Barbara Pike

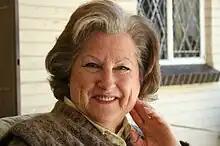

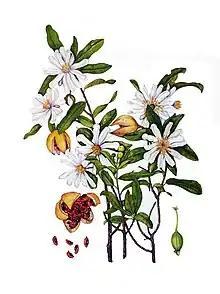

Born in Johannesburg, Barbara Pike is one of two daughters born to Barend Elzas, an industrial chemist, and his wife Klara 'Claire' Kindinger. She attended the Parktown High School for Girls in Johannesburg and matriculated in 1949. She obtained a B.Sc. in botany and zoology at Witwatersrand University in 1952 and went on to a Higher Education Diploma at the Johannesburg College of Education. She worked as biochemist and medical artist at the Department of Surgery and Medicine, Witwatersrand University from 1953 to 1955. In 1956 she worked as biochemist for the Department of Water Research at the CSIR in Johannesburg. After this she returned to Witwatersrand University once again to take up the post of botanical illustrator for the Botany Department between the years 1957 to 1985. The Geological Survey Museum in Pretoria employed her as an artist in 1985.